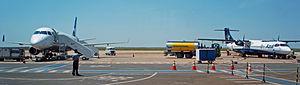
L'aéroport régional de Maringá, aussi appelé aéroport régional Sílvio Nom Júnior, est l'aéroport desservant la ville de Maringá au Brésil. Il est nommé d'après Sílvio Nom Júnior, un homme d'affaires et politicien, qui est mort dans un crash aérien.